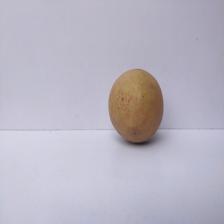
Size: Large